The Marriage of Kitty

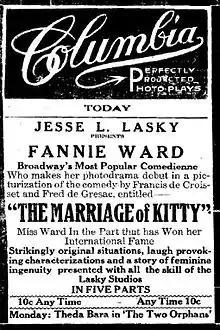
September 1915 advertisement

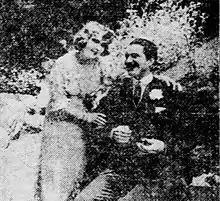
Scene from the film

The Marriage of Kitty is a lost 1915 American silent comedy film directed by George Melford.